Harmonics (electrical power)

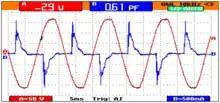
A compact fluorescent lamp is one example of an electrical load with a non-linear characteristic, due to the rectifier circuit it uses. The current waveform, blue, is highly distorted.

Current harmonics are caused by non-linear loads. When a non-linear load, such as a rectifier is connected to the system, it draws a current that is not sinusoidal. The current waveform distortion can be quite complex, depending on the type of load and its interaction with other components of the system.